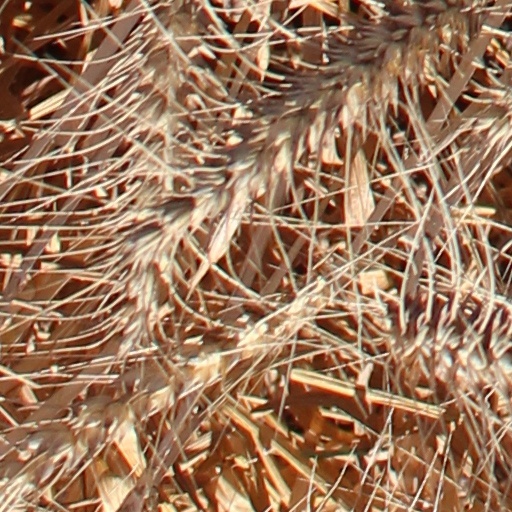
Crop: wheat